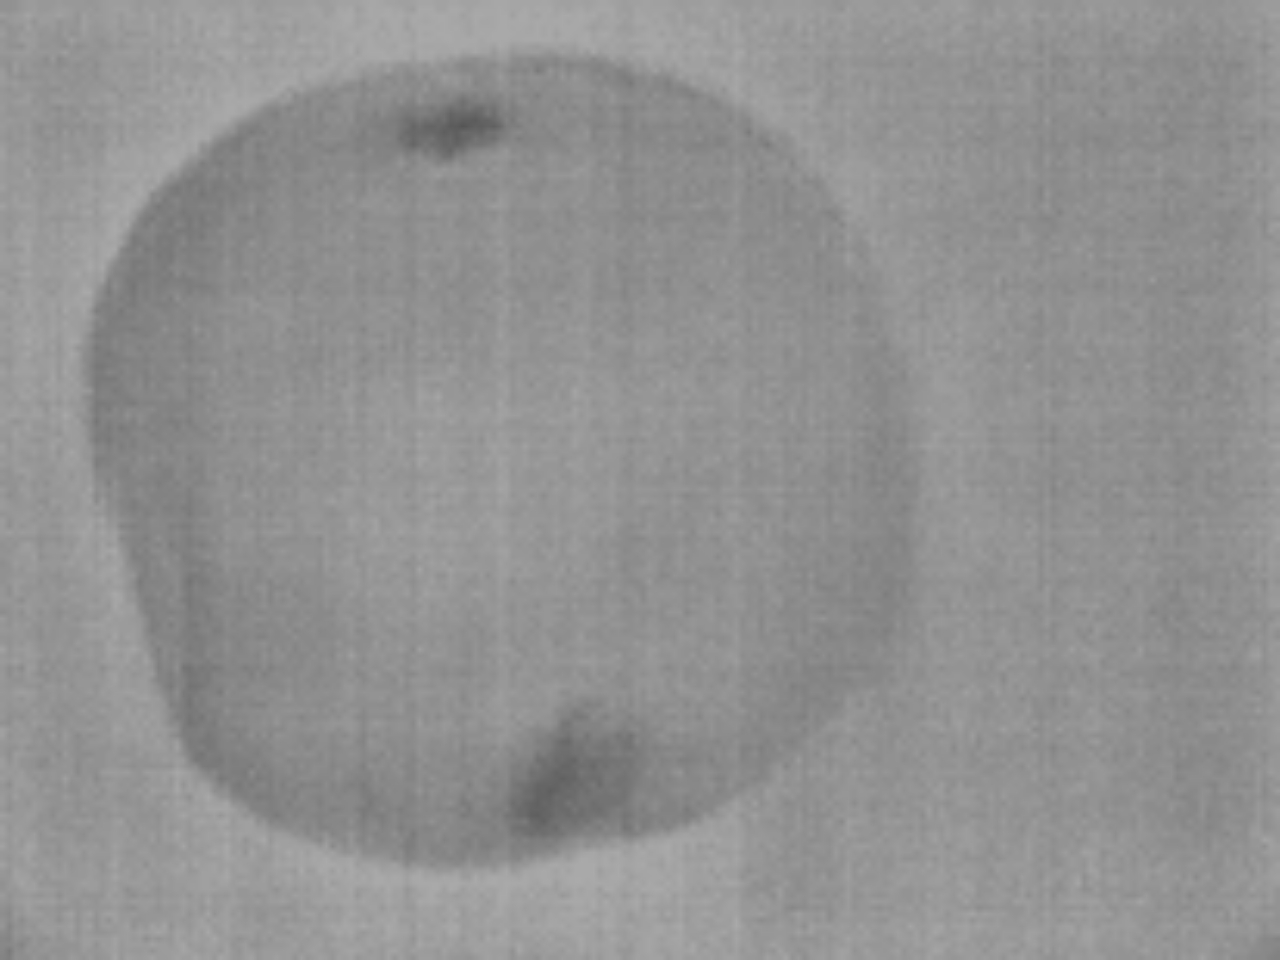
Label: Minor Defect